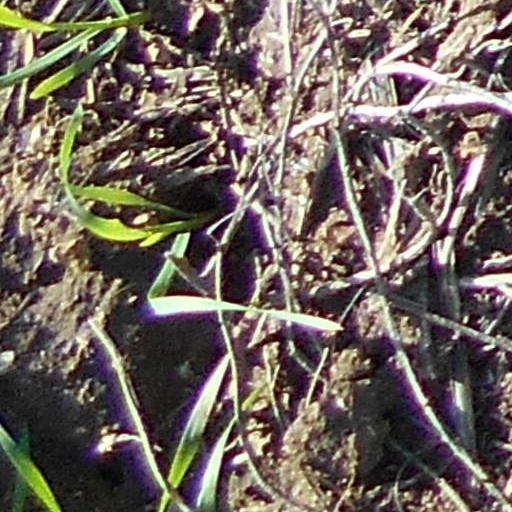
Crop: wheat